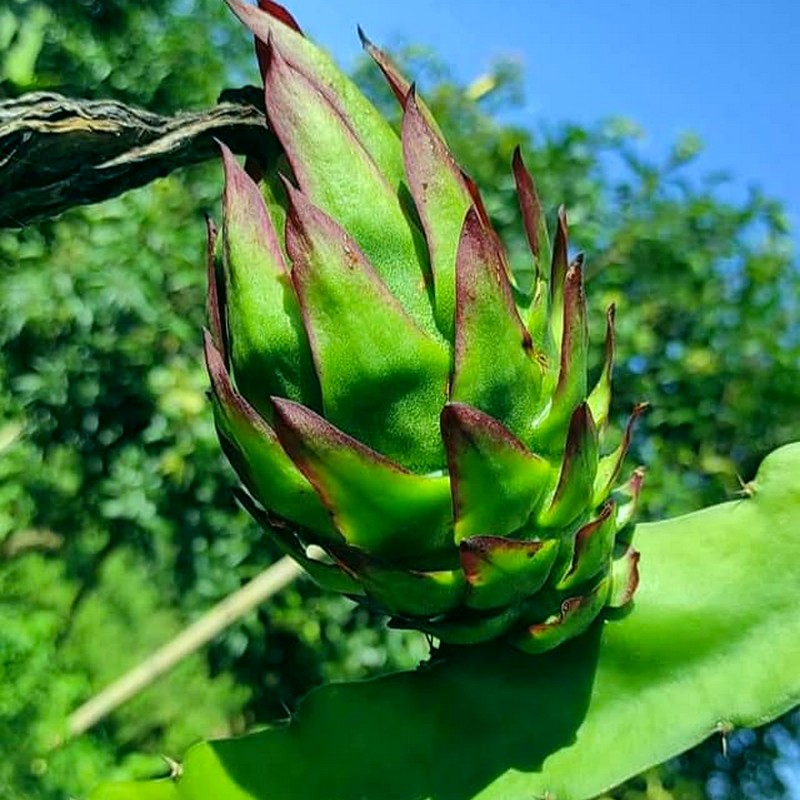
Label: Immature Dragon Fruit